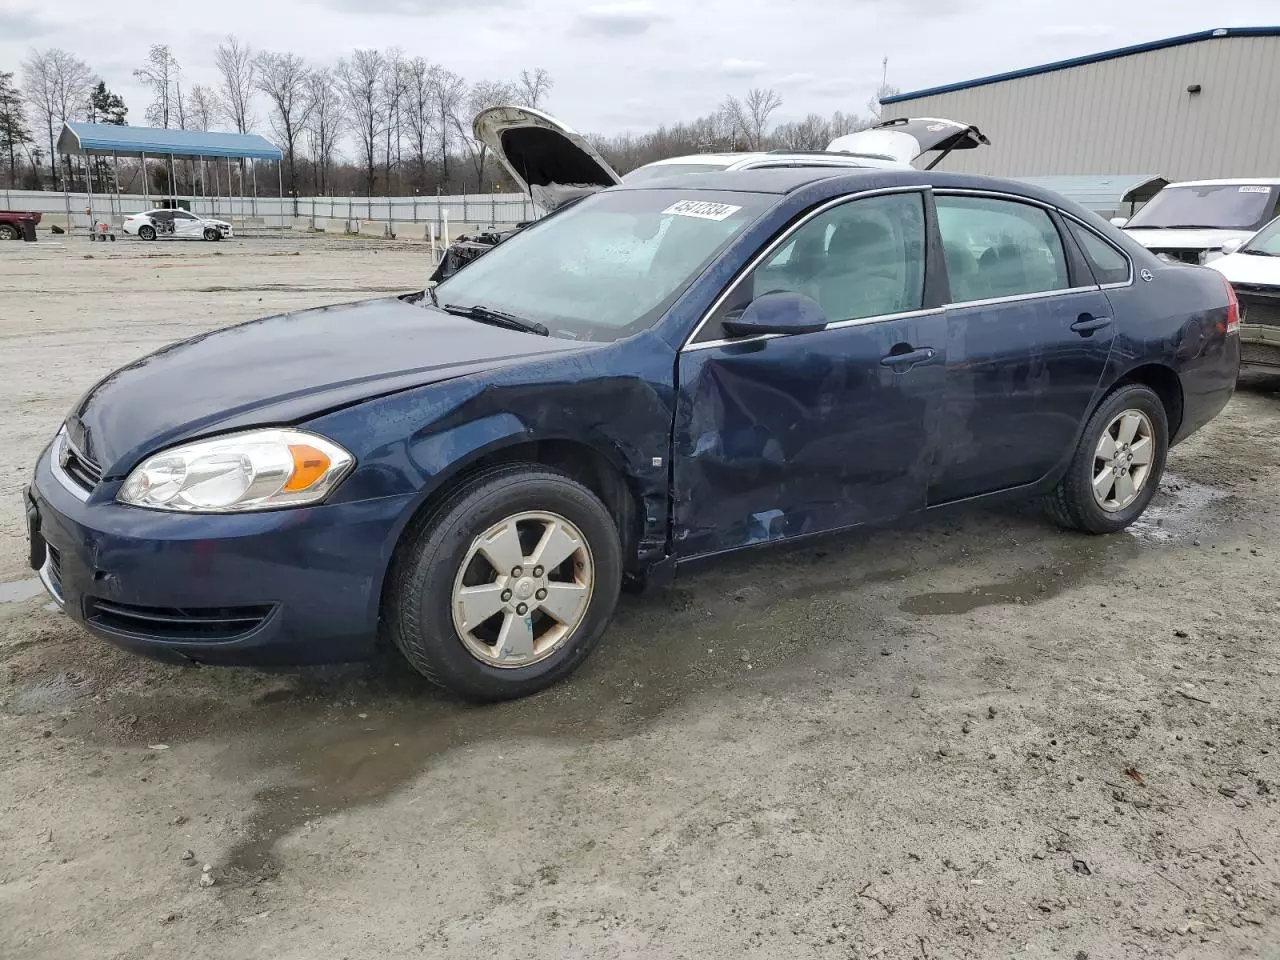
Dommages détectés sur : aile avant gauche, porte avant gauche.
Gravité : mineur